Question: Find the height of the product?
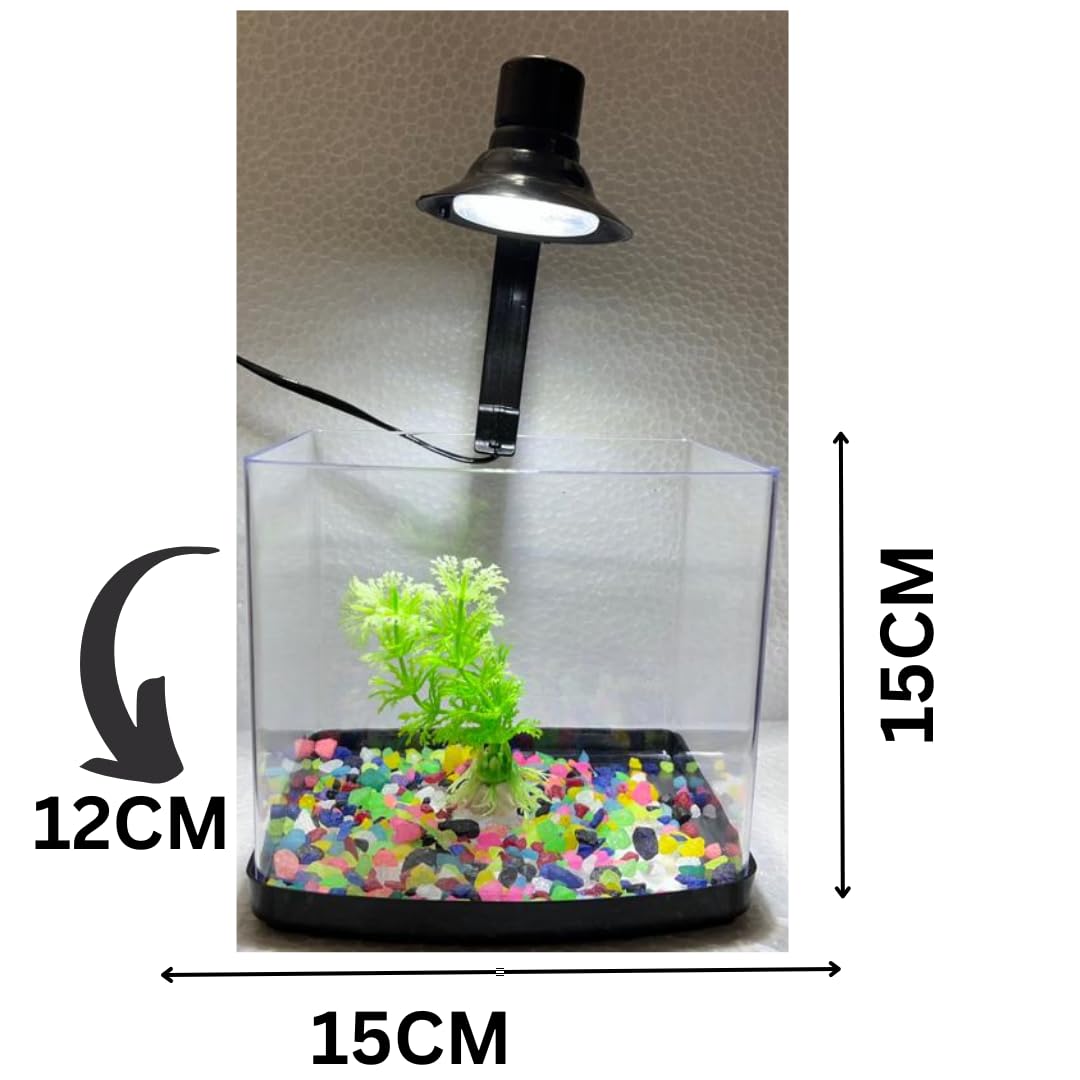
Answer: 15.0 centimetre